Keir Hardie

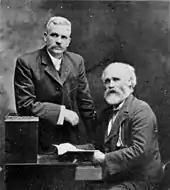
Hardie with Andrew Fisher, leader of the Australian Labor Party, in 1907. The two first met as young men during the 1881 Ayrshire coal miners' strike.

In August 1881, Ayrshire miners put forward the demand for a 10 per cent increase in wages, a proposition summarily refused by the region's mine owners. Despite the lack of funds for strike pay, a stoppage was called and a 10-week shutdown of the region's mines ensued. This strike also was formally a failure, with miners returning to work before their demands had been met, but not long after the return wages were escalated across the board by the mine owners, fearful of future labour actions. One of the other leaders of the strike was 19-year-old miner Andrew Fisher, who decades later would become leader of the Australian Labor Party and Prime Minister of Australia. He and Hardie met regularly to discuss politics when they both lived in Ayrshire and would renew their acquaintance on several occasions later in life.